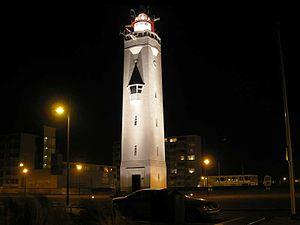
Le phare de Noordwijk est un phare actif situé à Noordwijk, province de Hollande-Méridionale aux Pays-Bas.